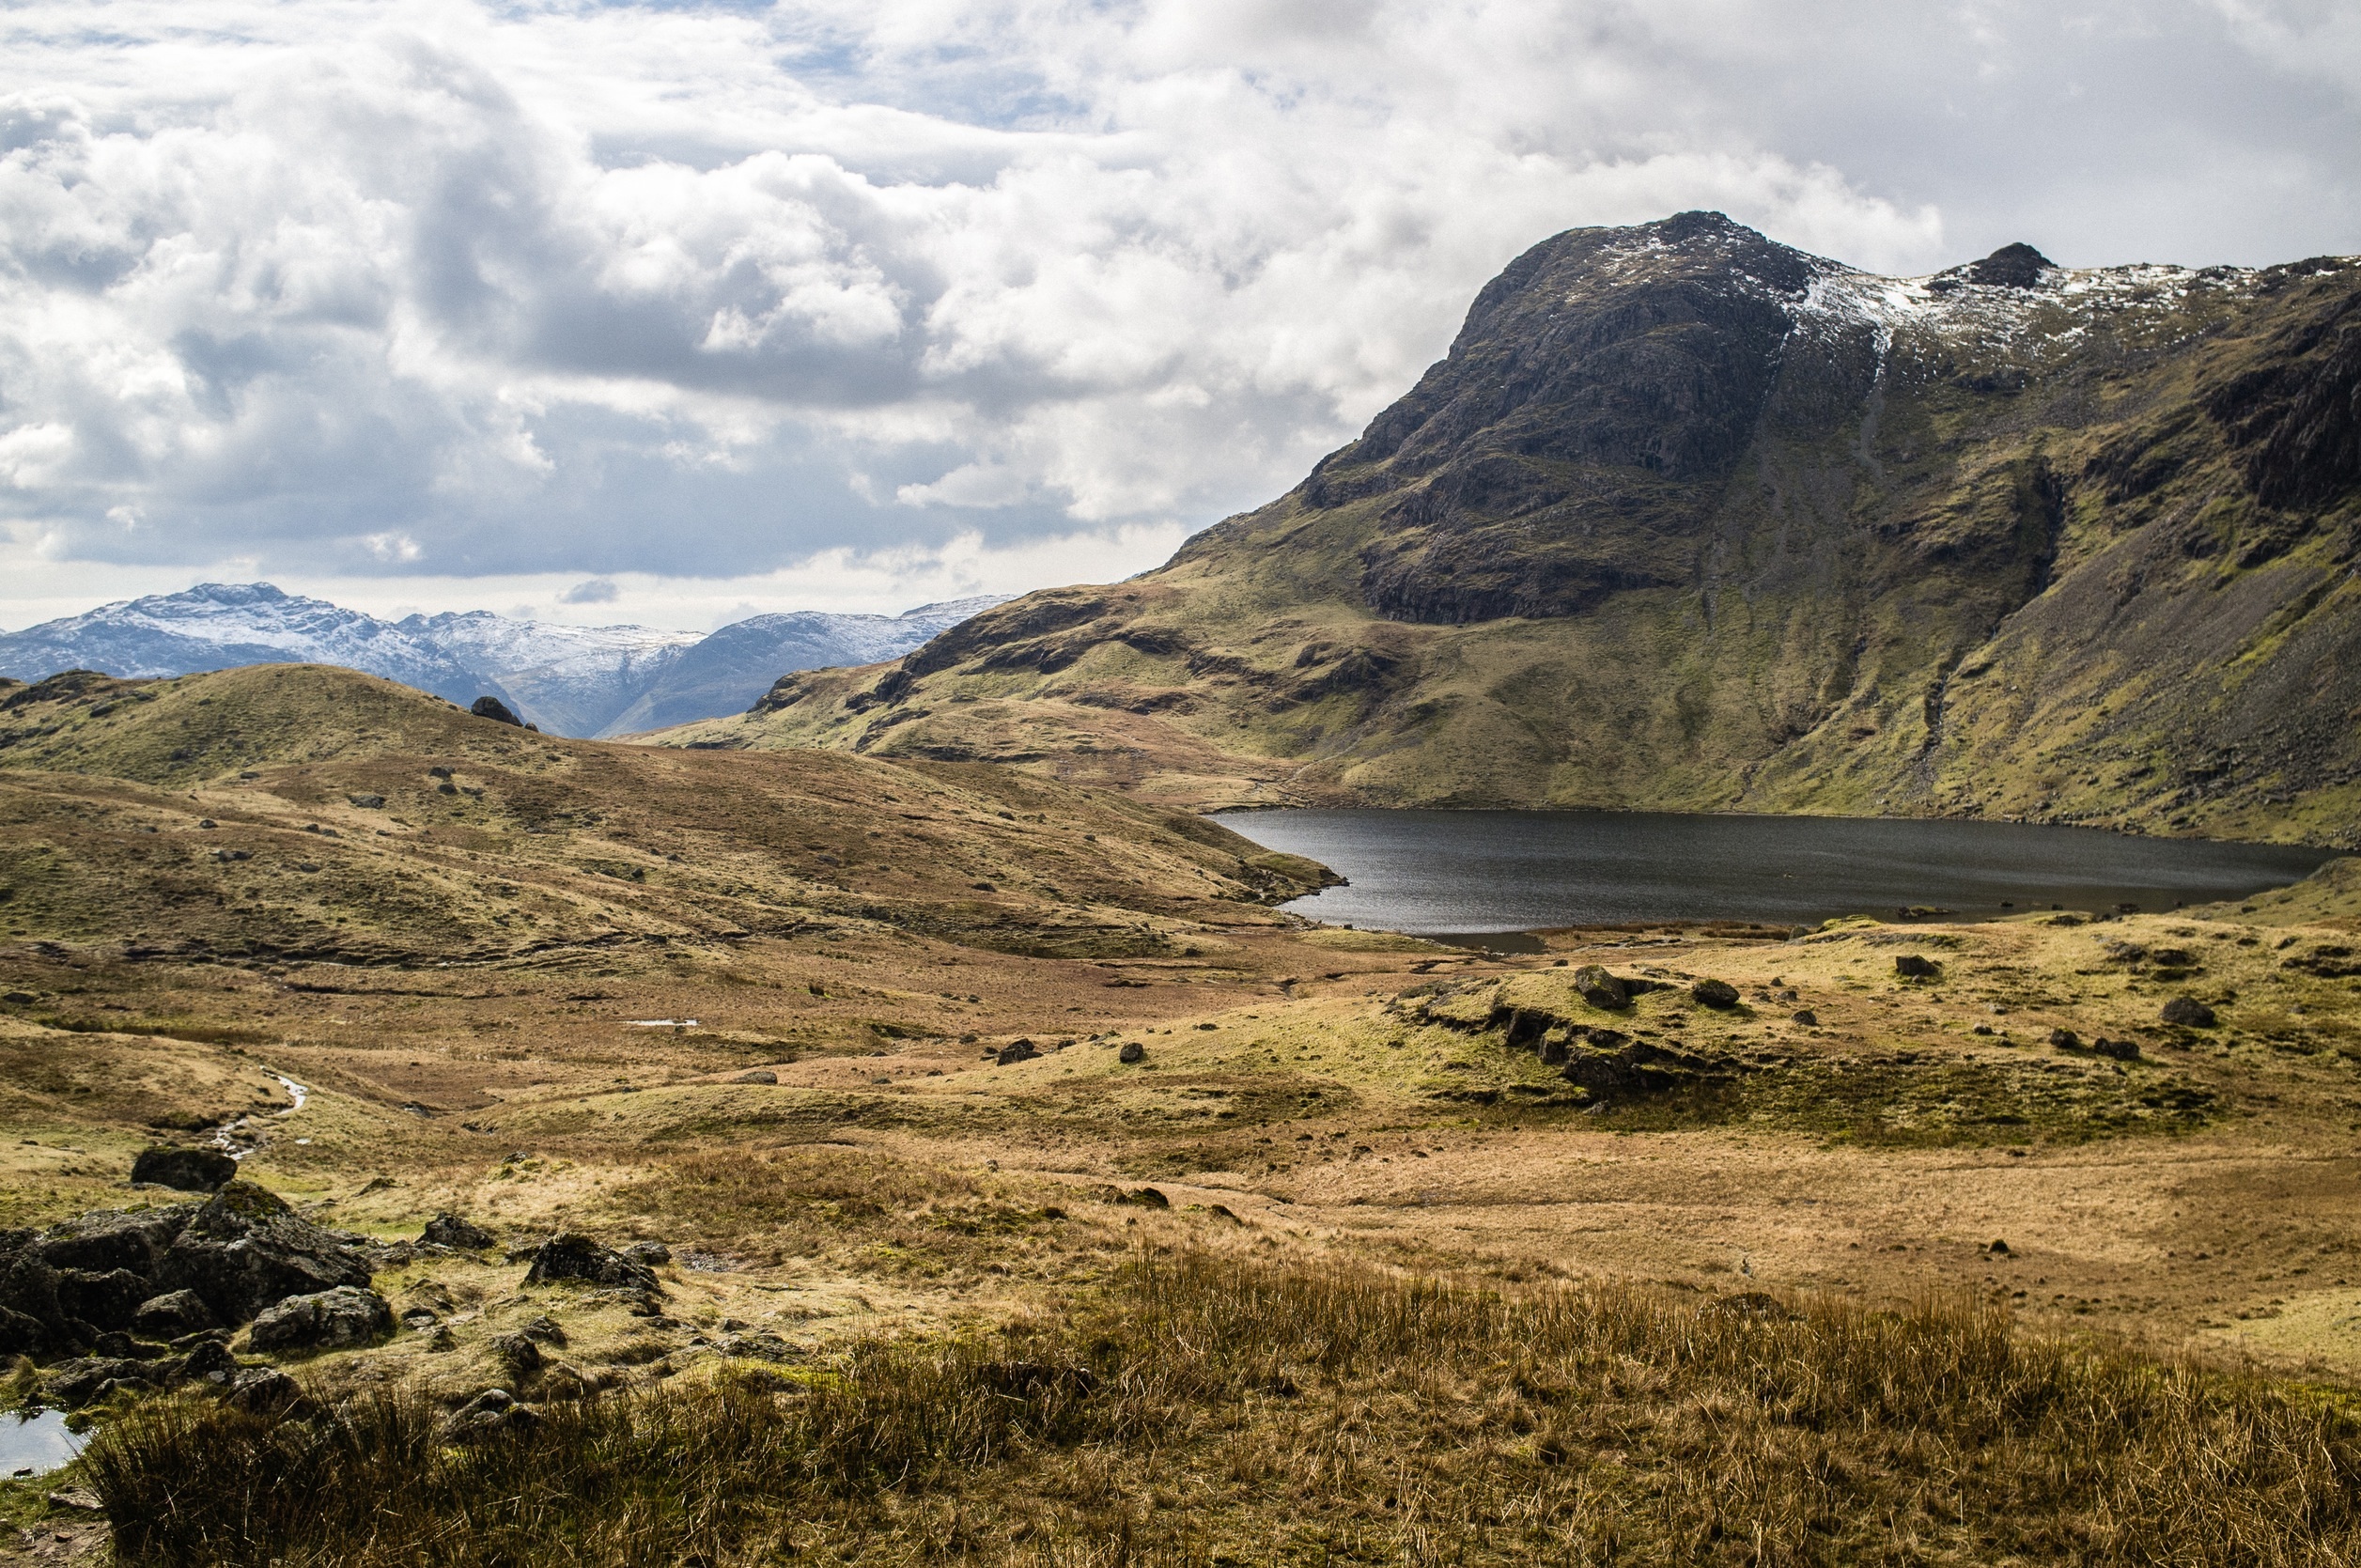
landscape, sea, water, nature, outdoor, rock, wilderness, walking, mountain, cloud, hill, lake, adventure, view, peak, valley, mountain range, panorama, high, scenery, weather, highland, terrain, ridge, summit, rocks, clouds, geology, mountains, badlands, plateau, fell, loch, spectacular, landform, mountain pass, geographical feature, mountainous landforms